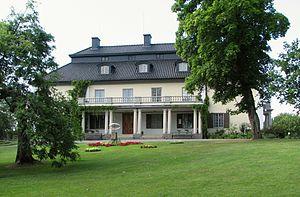
Mårbacka est un manoir en Suède, situé à Sunne, une commune du comté de Värmland.